Lubuntu

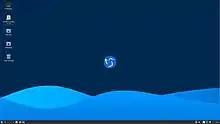
Lubuntu 21.10

This release uses the LXQt 0.17.0 desktop, based on Qt 5.15.2. Unlike Ubuntu 21.10, which moved to a snap package, Lubuntu retained the .deb package for the Firefox browser for this release.